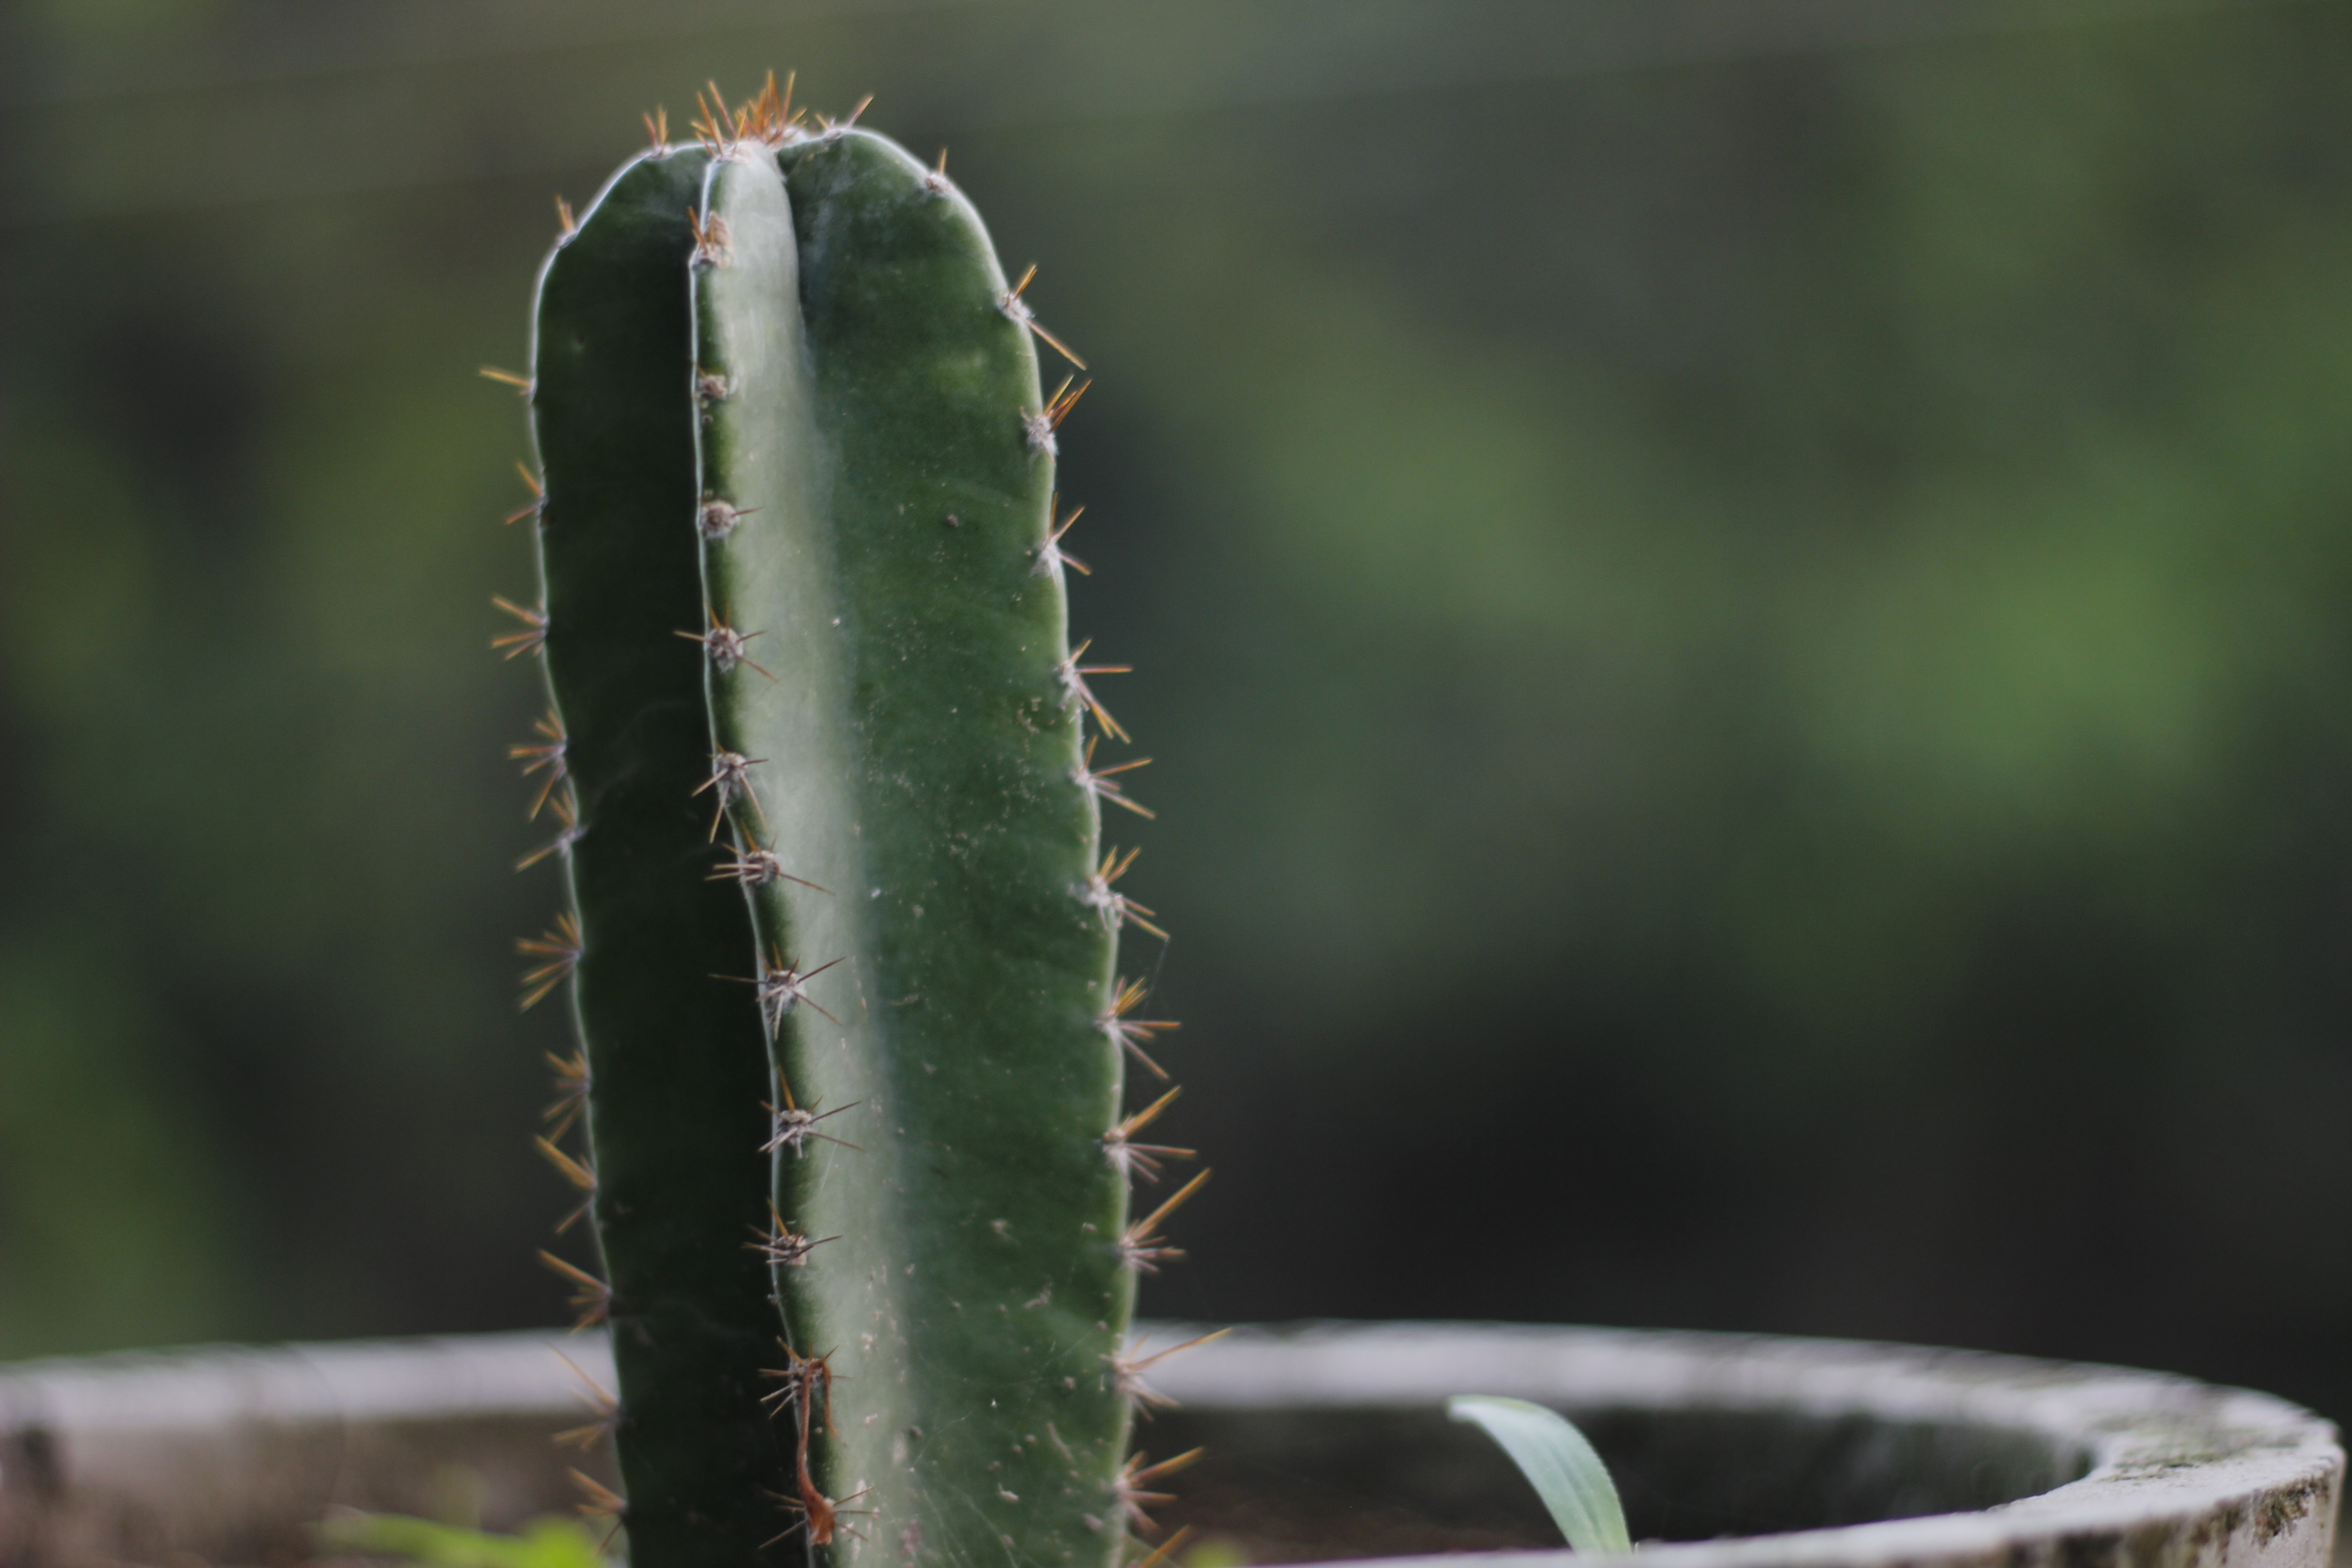
cactus, plant, flower, green, botany, flora, close up, potted, thorns, macro photography, flowering plant, prickly pear, nagfani, plant stem, land plant, thorns spines and prickles, hedgehog cactus, san pedro cactus